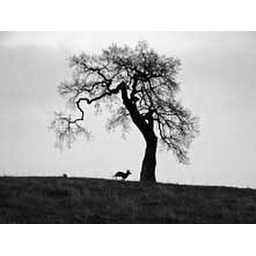
Coyote running by tree